Life Begins Tomorrow

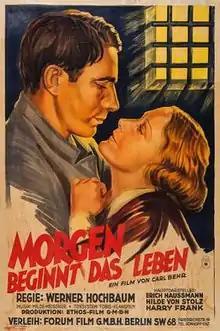

Life Begins Tomorrow is a 1933 German drama film directed by Werner Hochbaum and starring Erich Haußmann, Hilde von Stolz and Harry Frank.